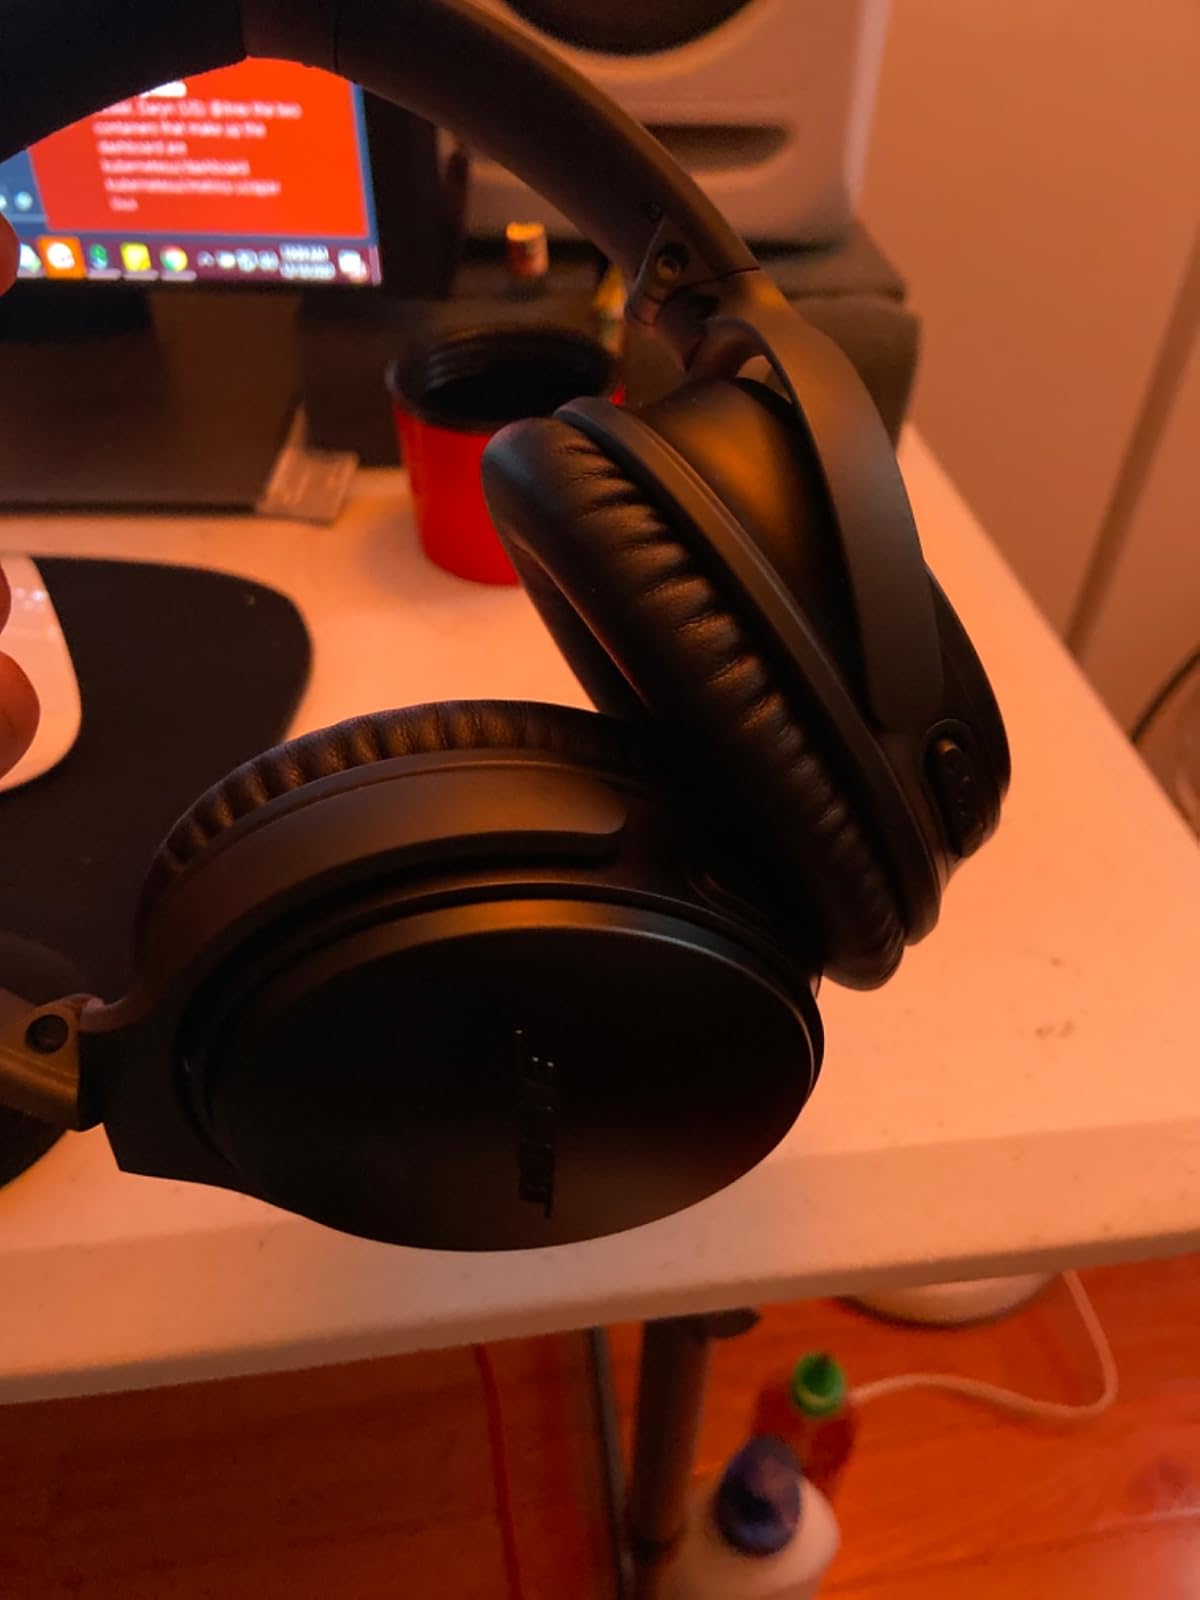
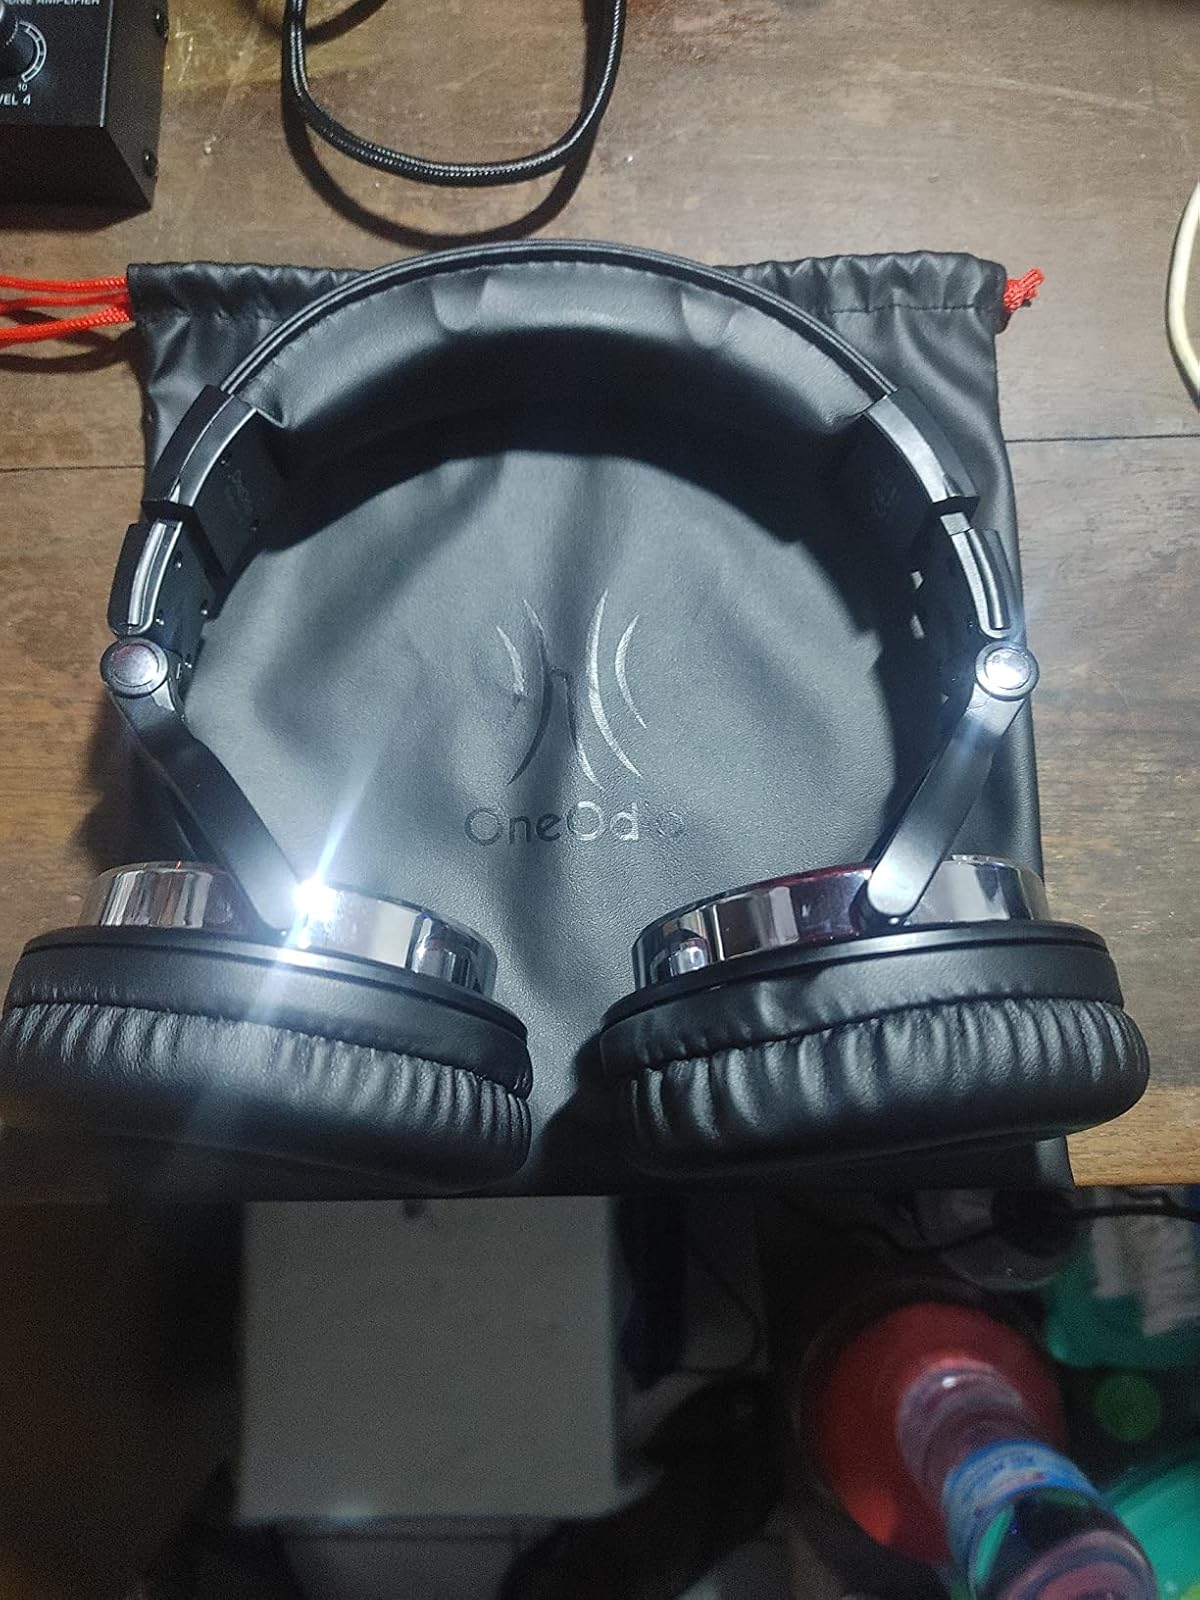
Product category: headphones
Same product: no